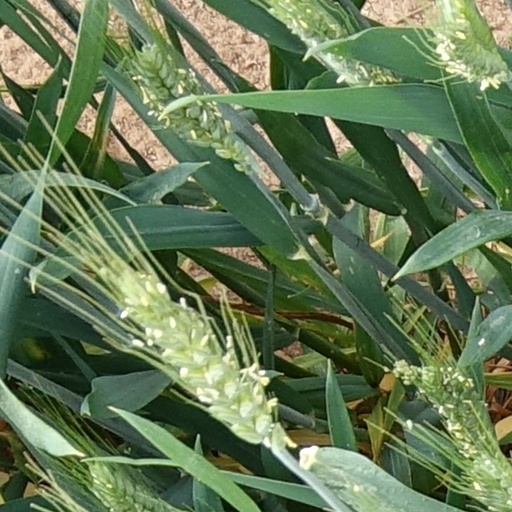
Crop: wheat